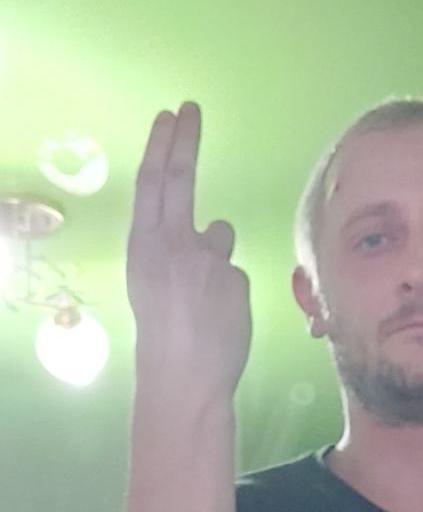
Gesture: two_up_inverted